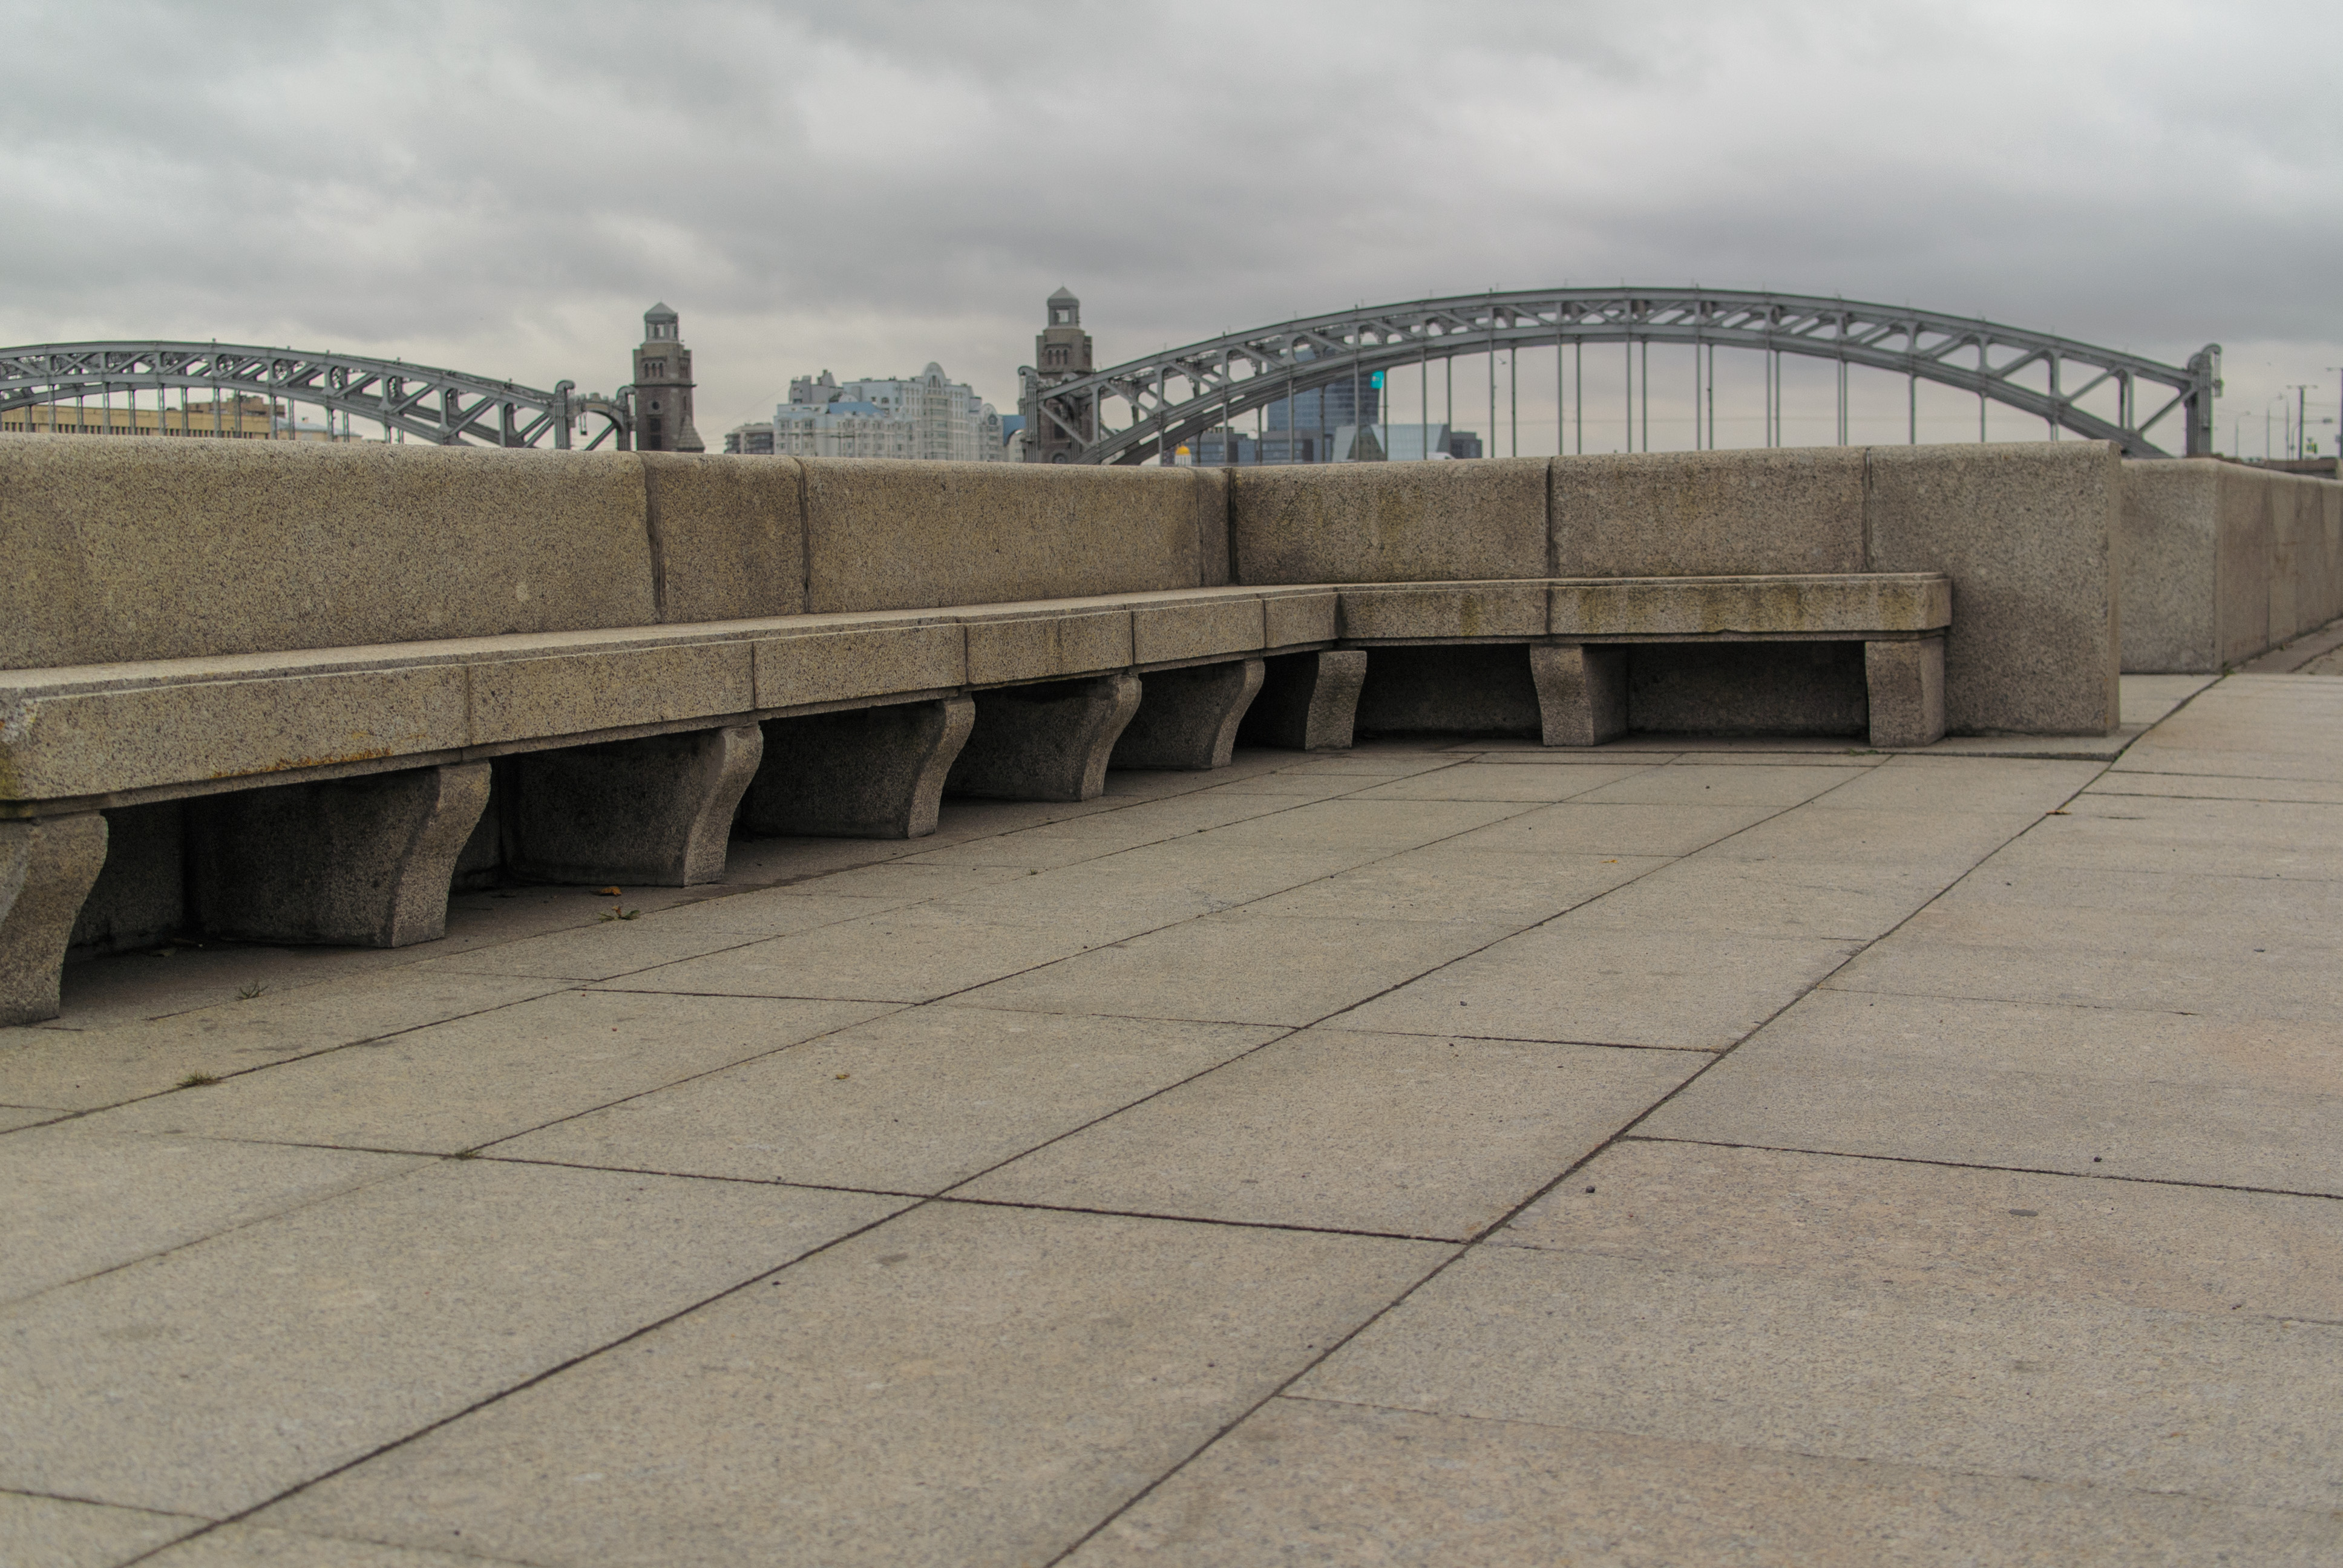
image, bridge, arch bridge, concrete bridge, water, architecture, reinforced concrete, river, box girder bridge, beam bridge, brug, skyway, overpass, nonbuilding structure, concrete, road, fixed link, girder bridge, tied arch bridge, city